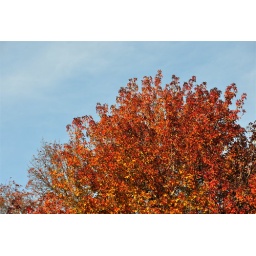
A bright orange tree in the Philadelphia Navy Yard